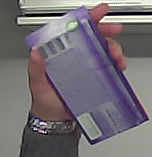
Product: milka_chocolate